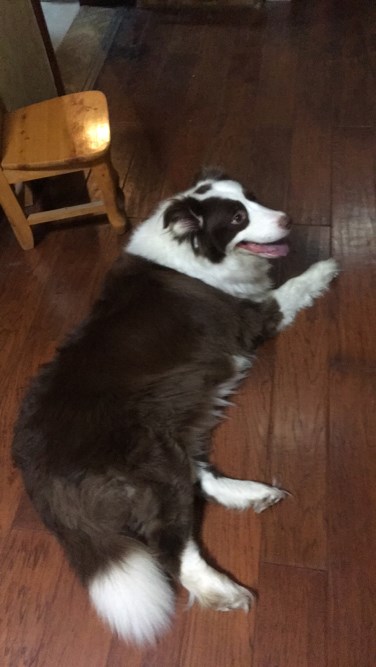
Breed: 2594-n000109-Border_collie